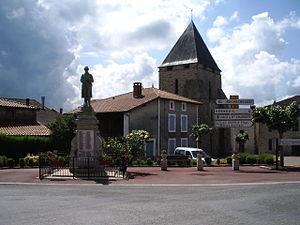
Place centrale de Pressignac (Charente, France)
La Charente limousine ou Confolentais est une région naturelle de France située dans la région Nouvelle-Aquitaine. Elle correspond à la partie occidentale du Massif central, au nord-est du département de la Charente dont elle occupe presque un quart de la superficie.
Pressignac est une commune du sud-ouest de la France, située dans le département de la Charente. Le village se situe en Charente limousine, sur les premiers contreforts du Massif central et il est limitrophe de la Haute-Vienne.